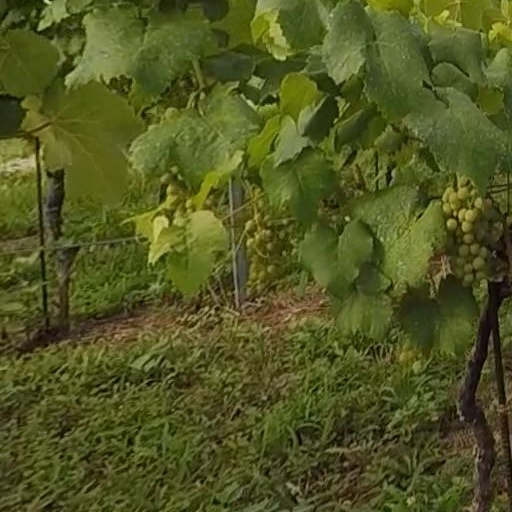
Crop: grape